Nicolae Bunea

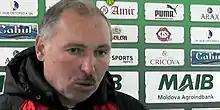
Bunea in 2014

Nicolae Bunea (born 21 December 1963) is a Moldavian professional football manager and former footballer. He is the head coach of the Moldova national under-16 team.